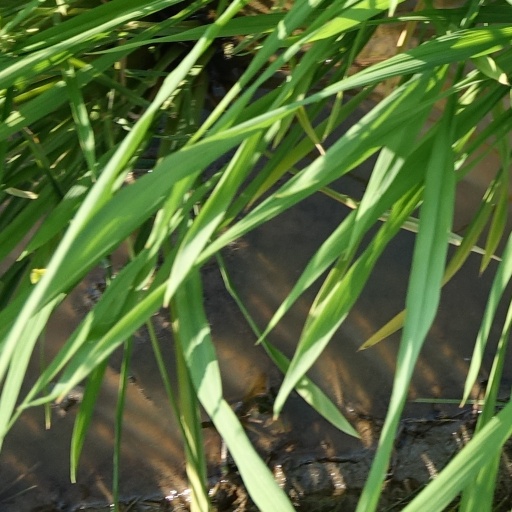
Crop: rice